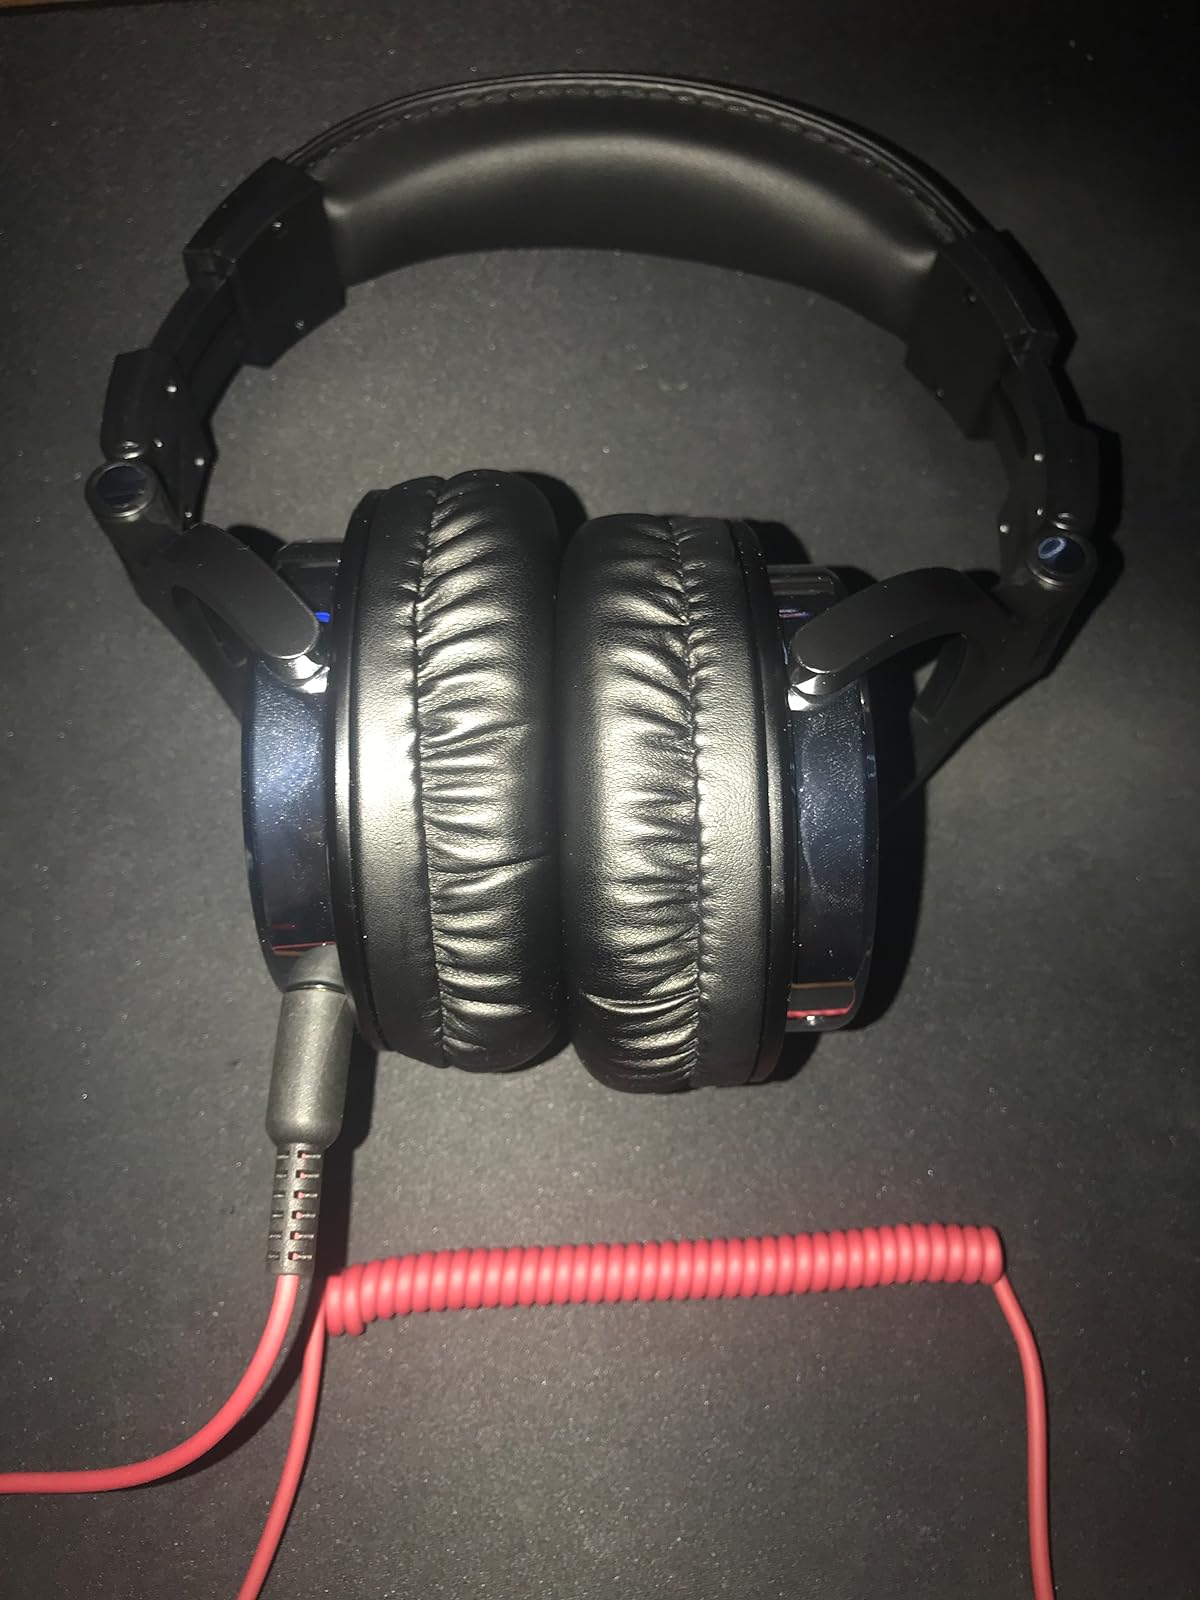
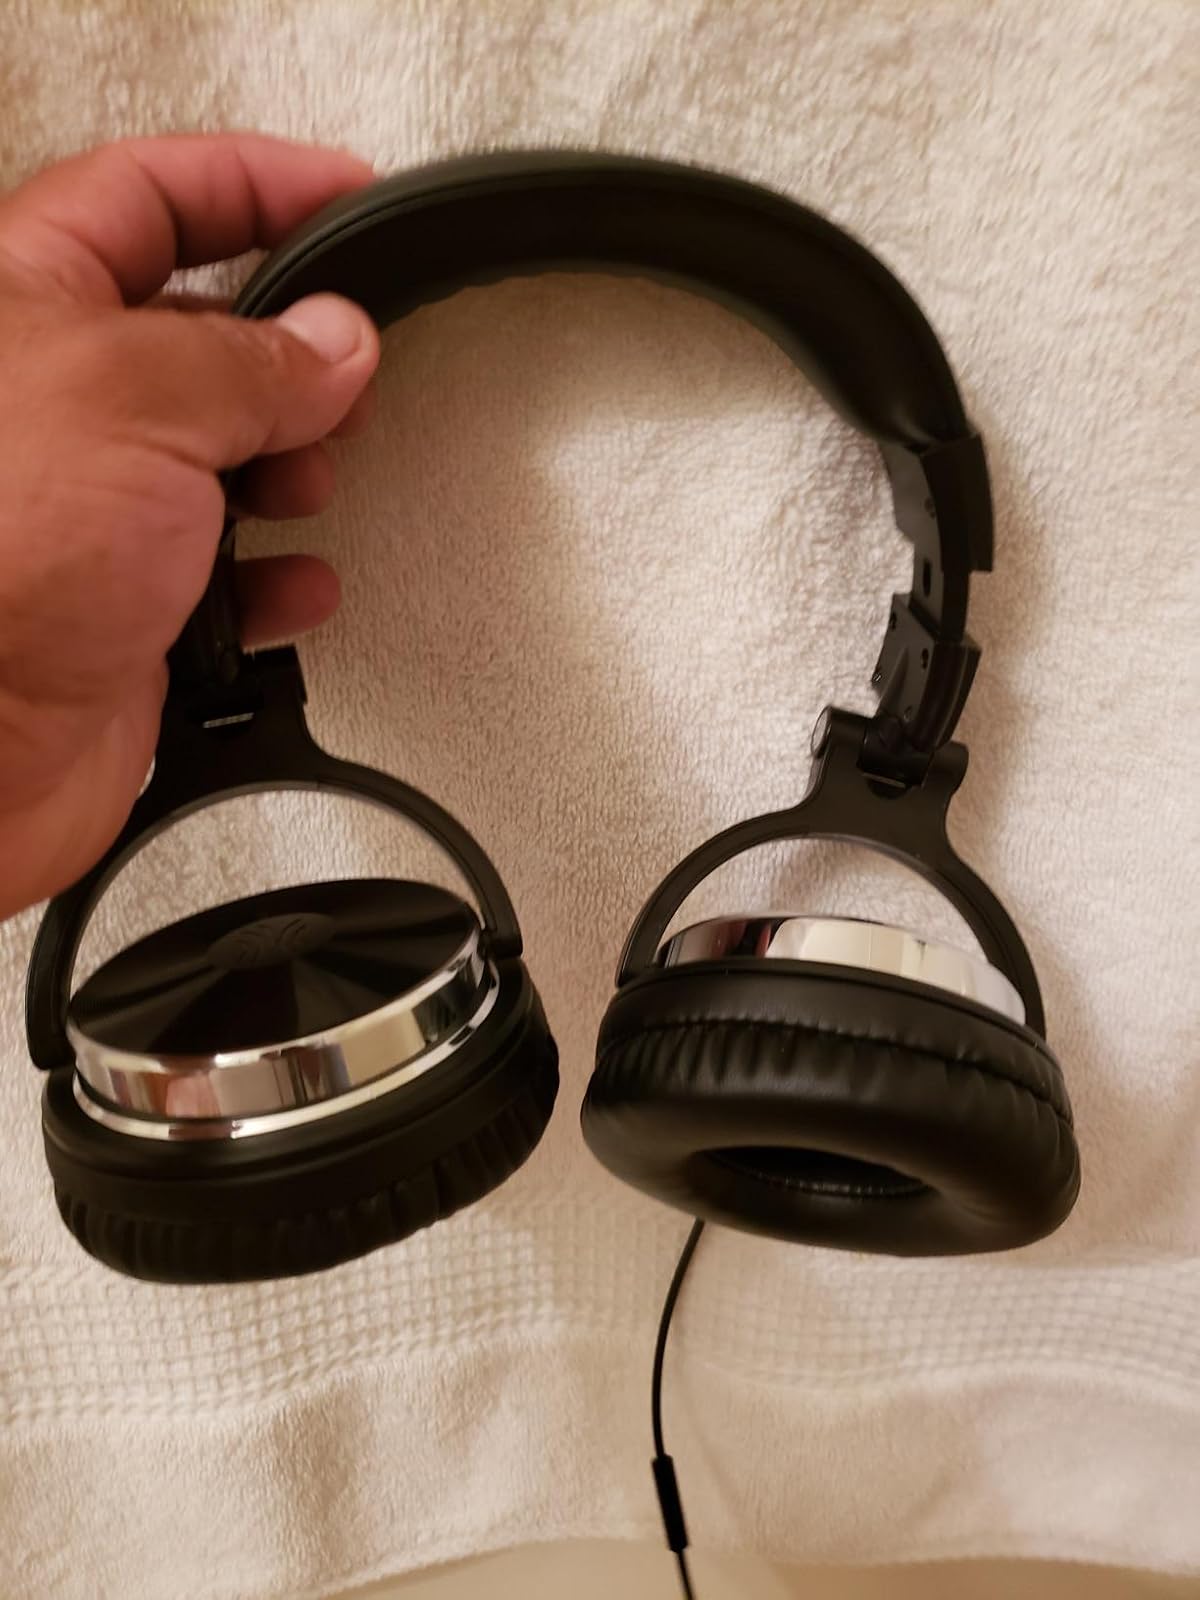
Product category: headphones
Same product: yes